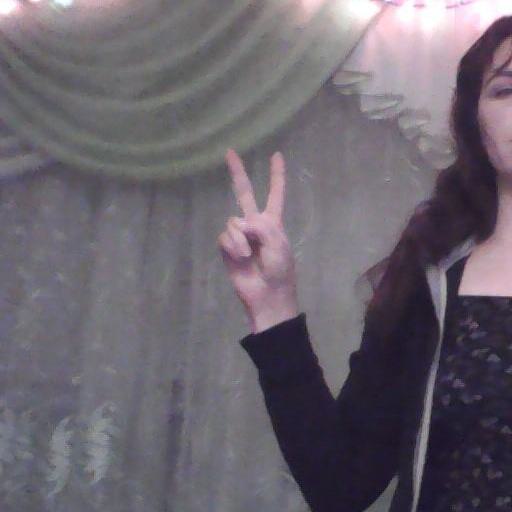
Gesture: peace